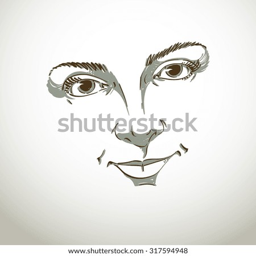
facial expression , hand - drawn illustration of face of a girl with positive emotional expressions .